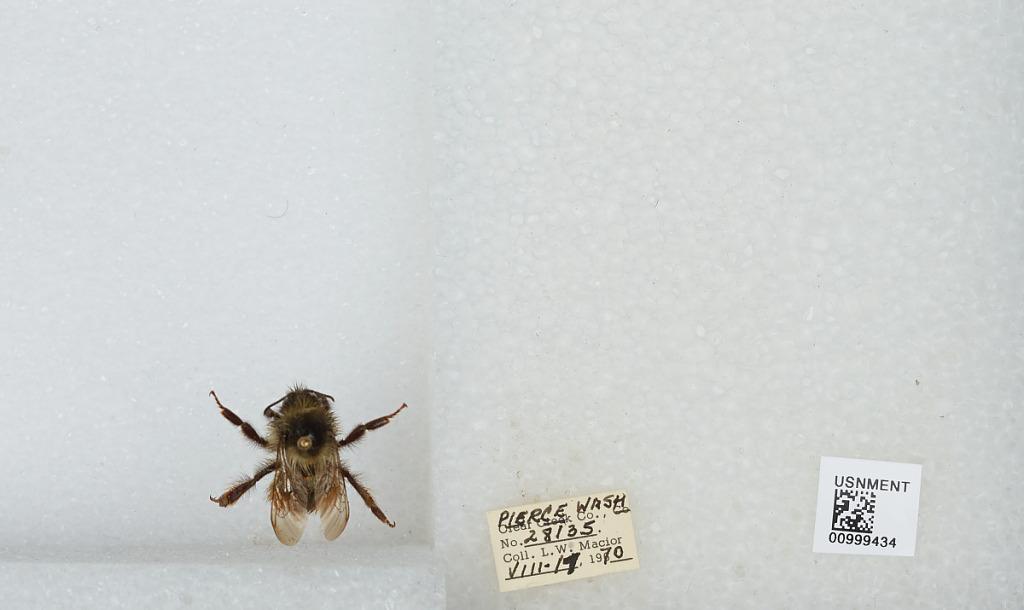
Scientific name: Bombus (Pyrobombus) melanopygus Nylander
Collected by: L. Macior
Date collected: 1970-8-17
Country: United States
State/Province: Washington
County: Pierce
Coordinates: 47.05, -122.12